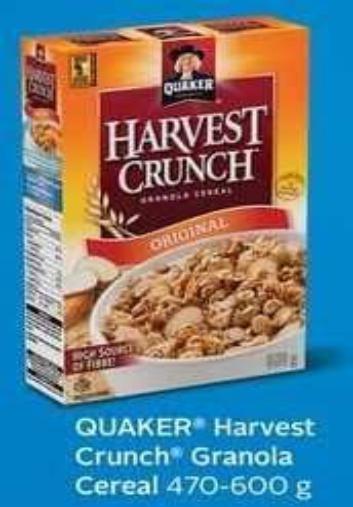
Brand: Harvest Crunch
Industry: Food